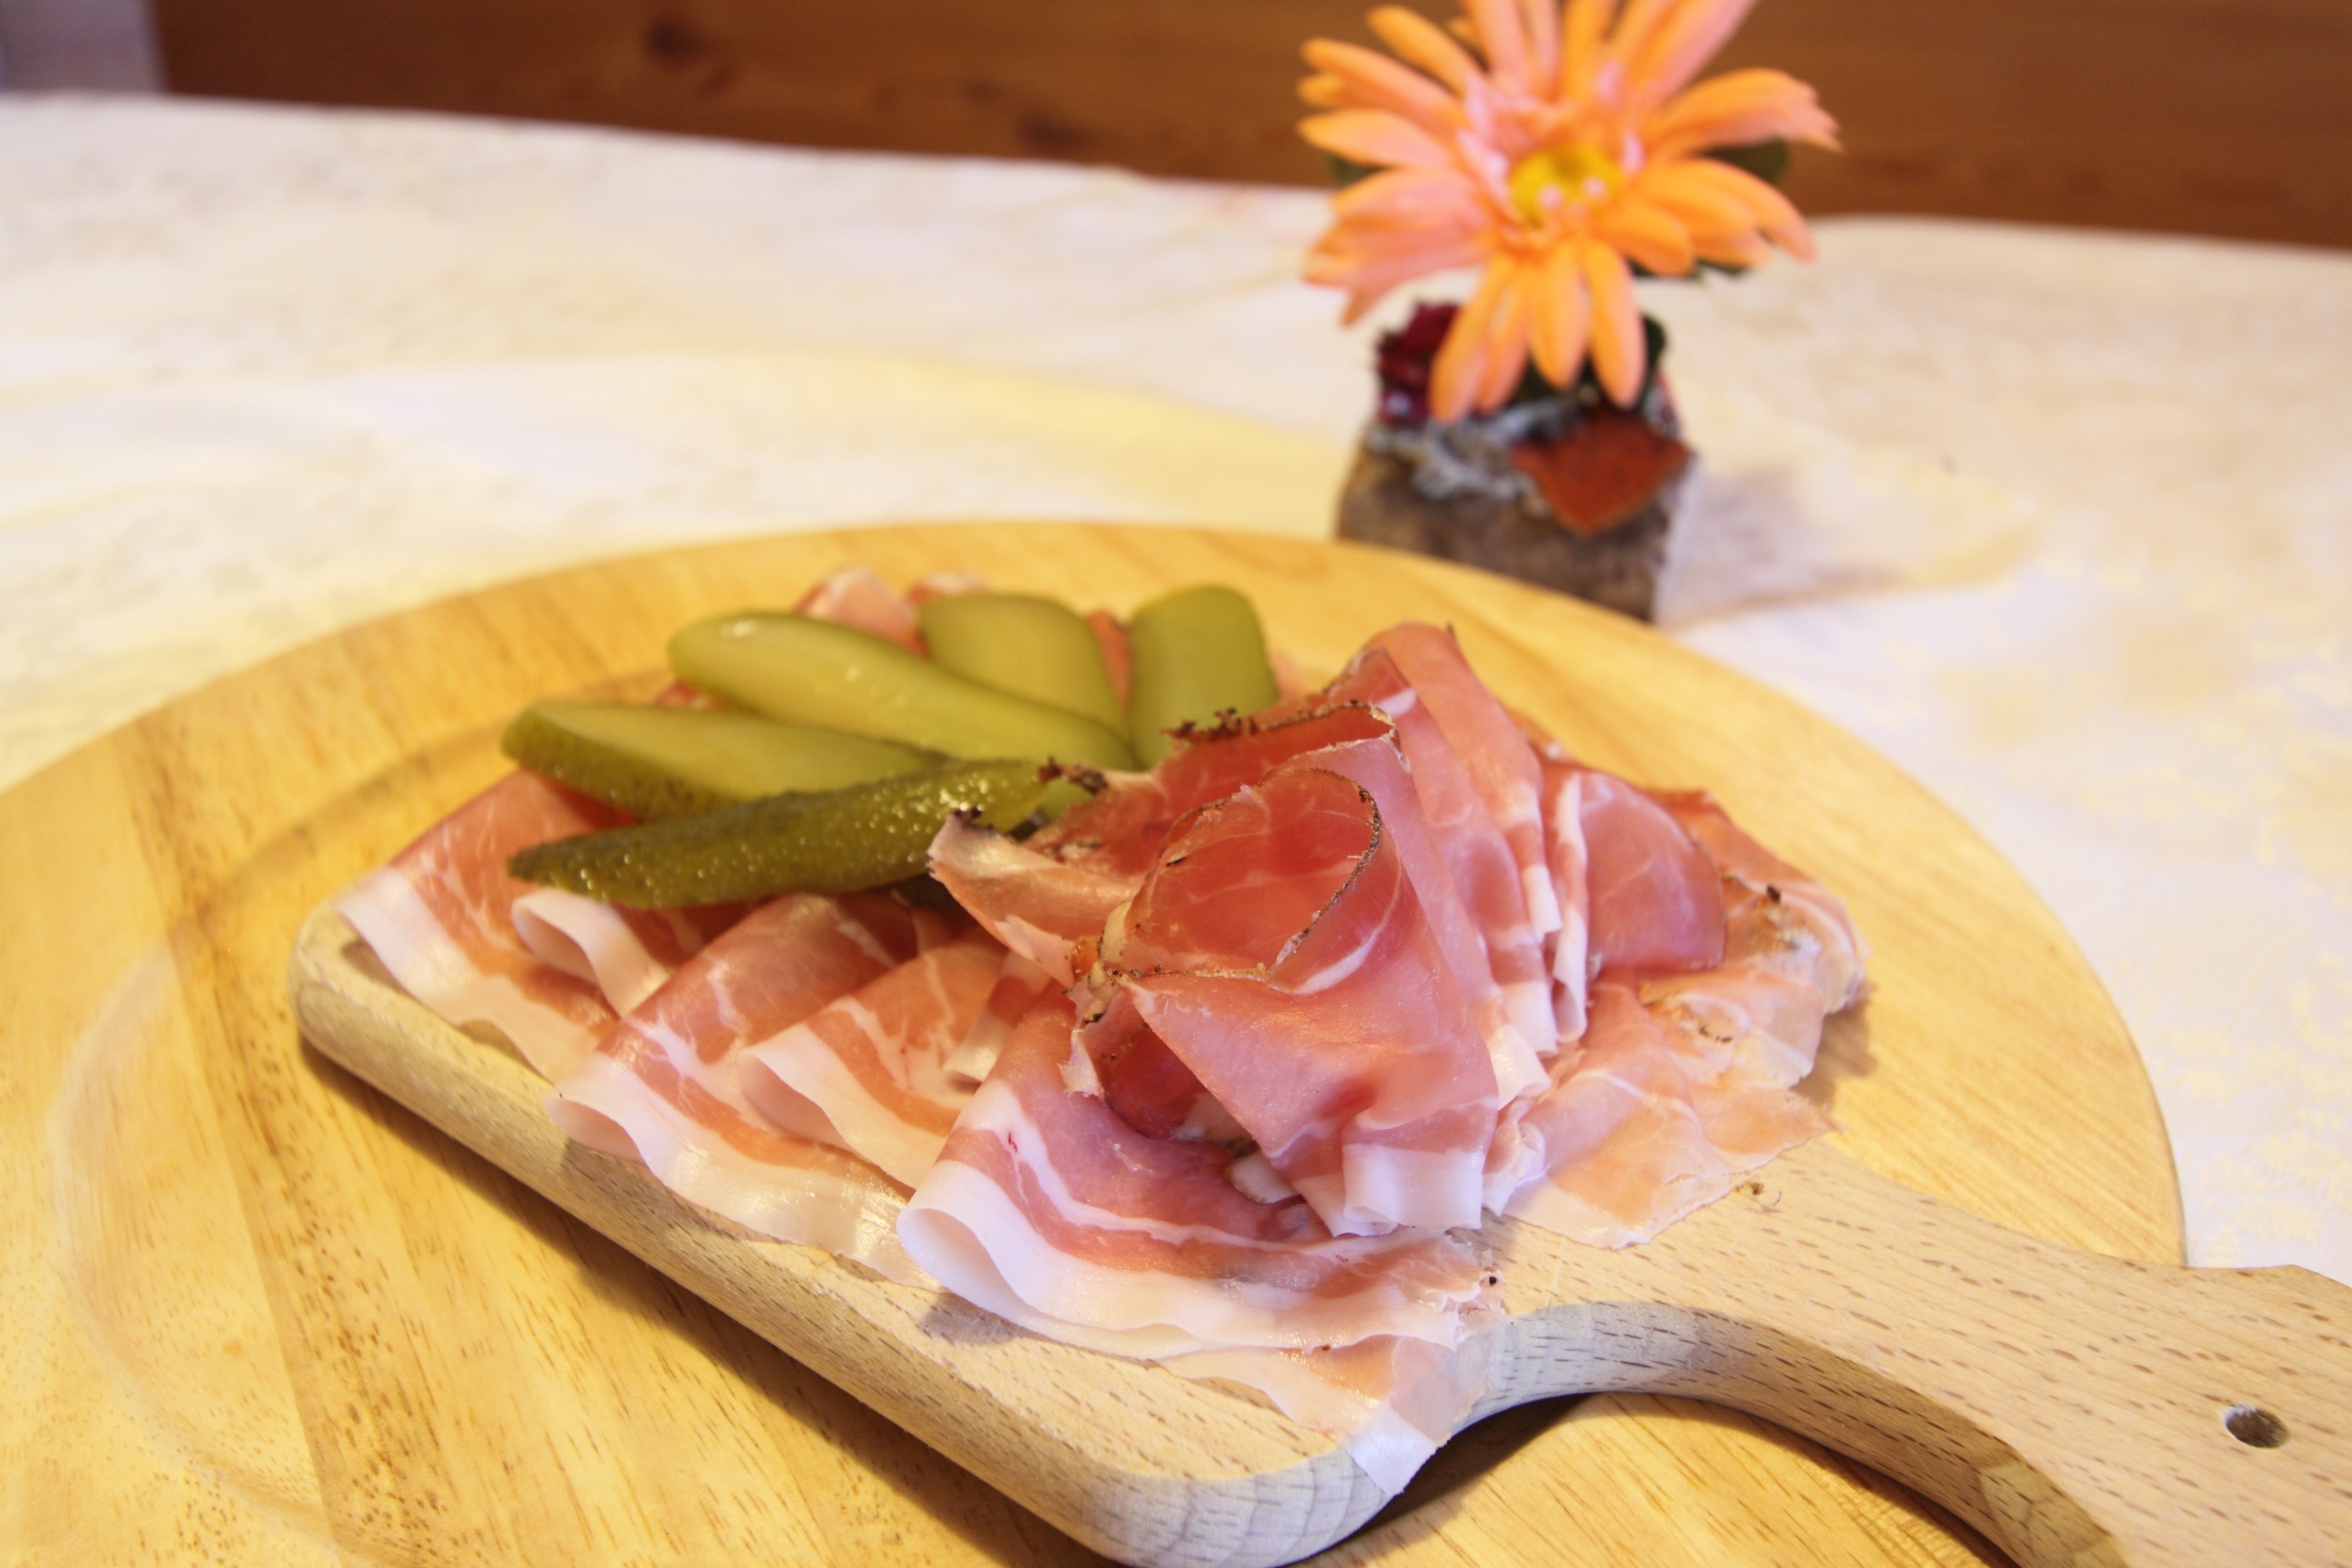
dish, meal, food, produce, breakfast, meat, lunch, cuisine, chopping board, prosciutto, ham, speck, cucumbers, salt cured meat